Guogang Shell Fossils

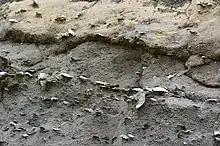
Closeup on the fossils

The bed is part of the larger Toukeshan Formation (頭嵙山層), a Pleistocene-era formation. The fossils date from between 1,030,000 and 460,000 years ago and are embedded in shale. The shells were likely located around to underwater before being covered. Fossils from 135 different species have been identified: most shells from the "Pecten" genus, but shells from "Chlamys", "Anadara", "Arca", "Eucrassatella", "Nassarius", "Niotha", "Bursa", "Turritella", and "Murex" have also been identified. Some suggested that the high density of fossils is due to repeated storms pushing the shellfish into this area.